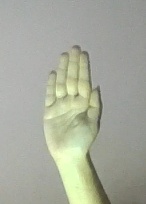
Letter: seen